Nabakalebara

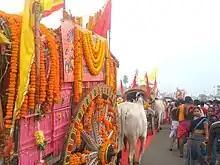
Carts transporting the holy trees to the Banajāga Jātra

Ordinary neem trees cannot be used to make the deities. For the identification of the tree, conditions and signs are taken into account.